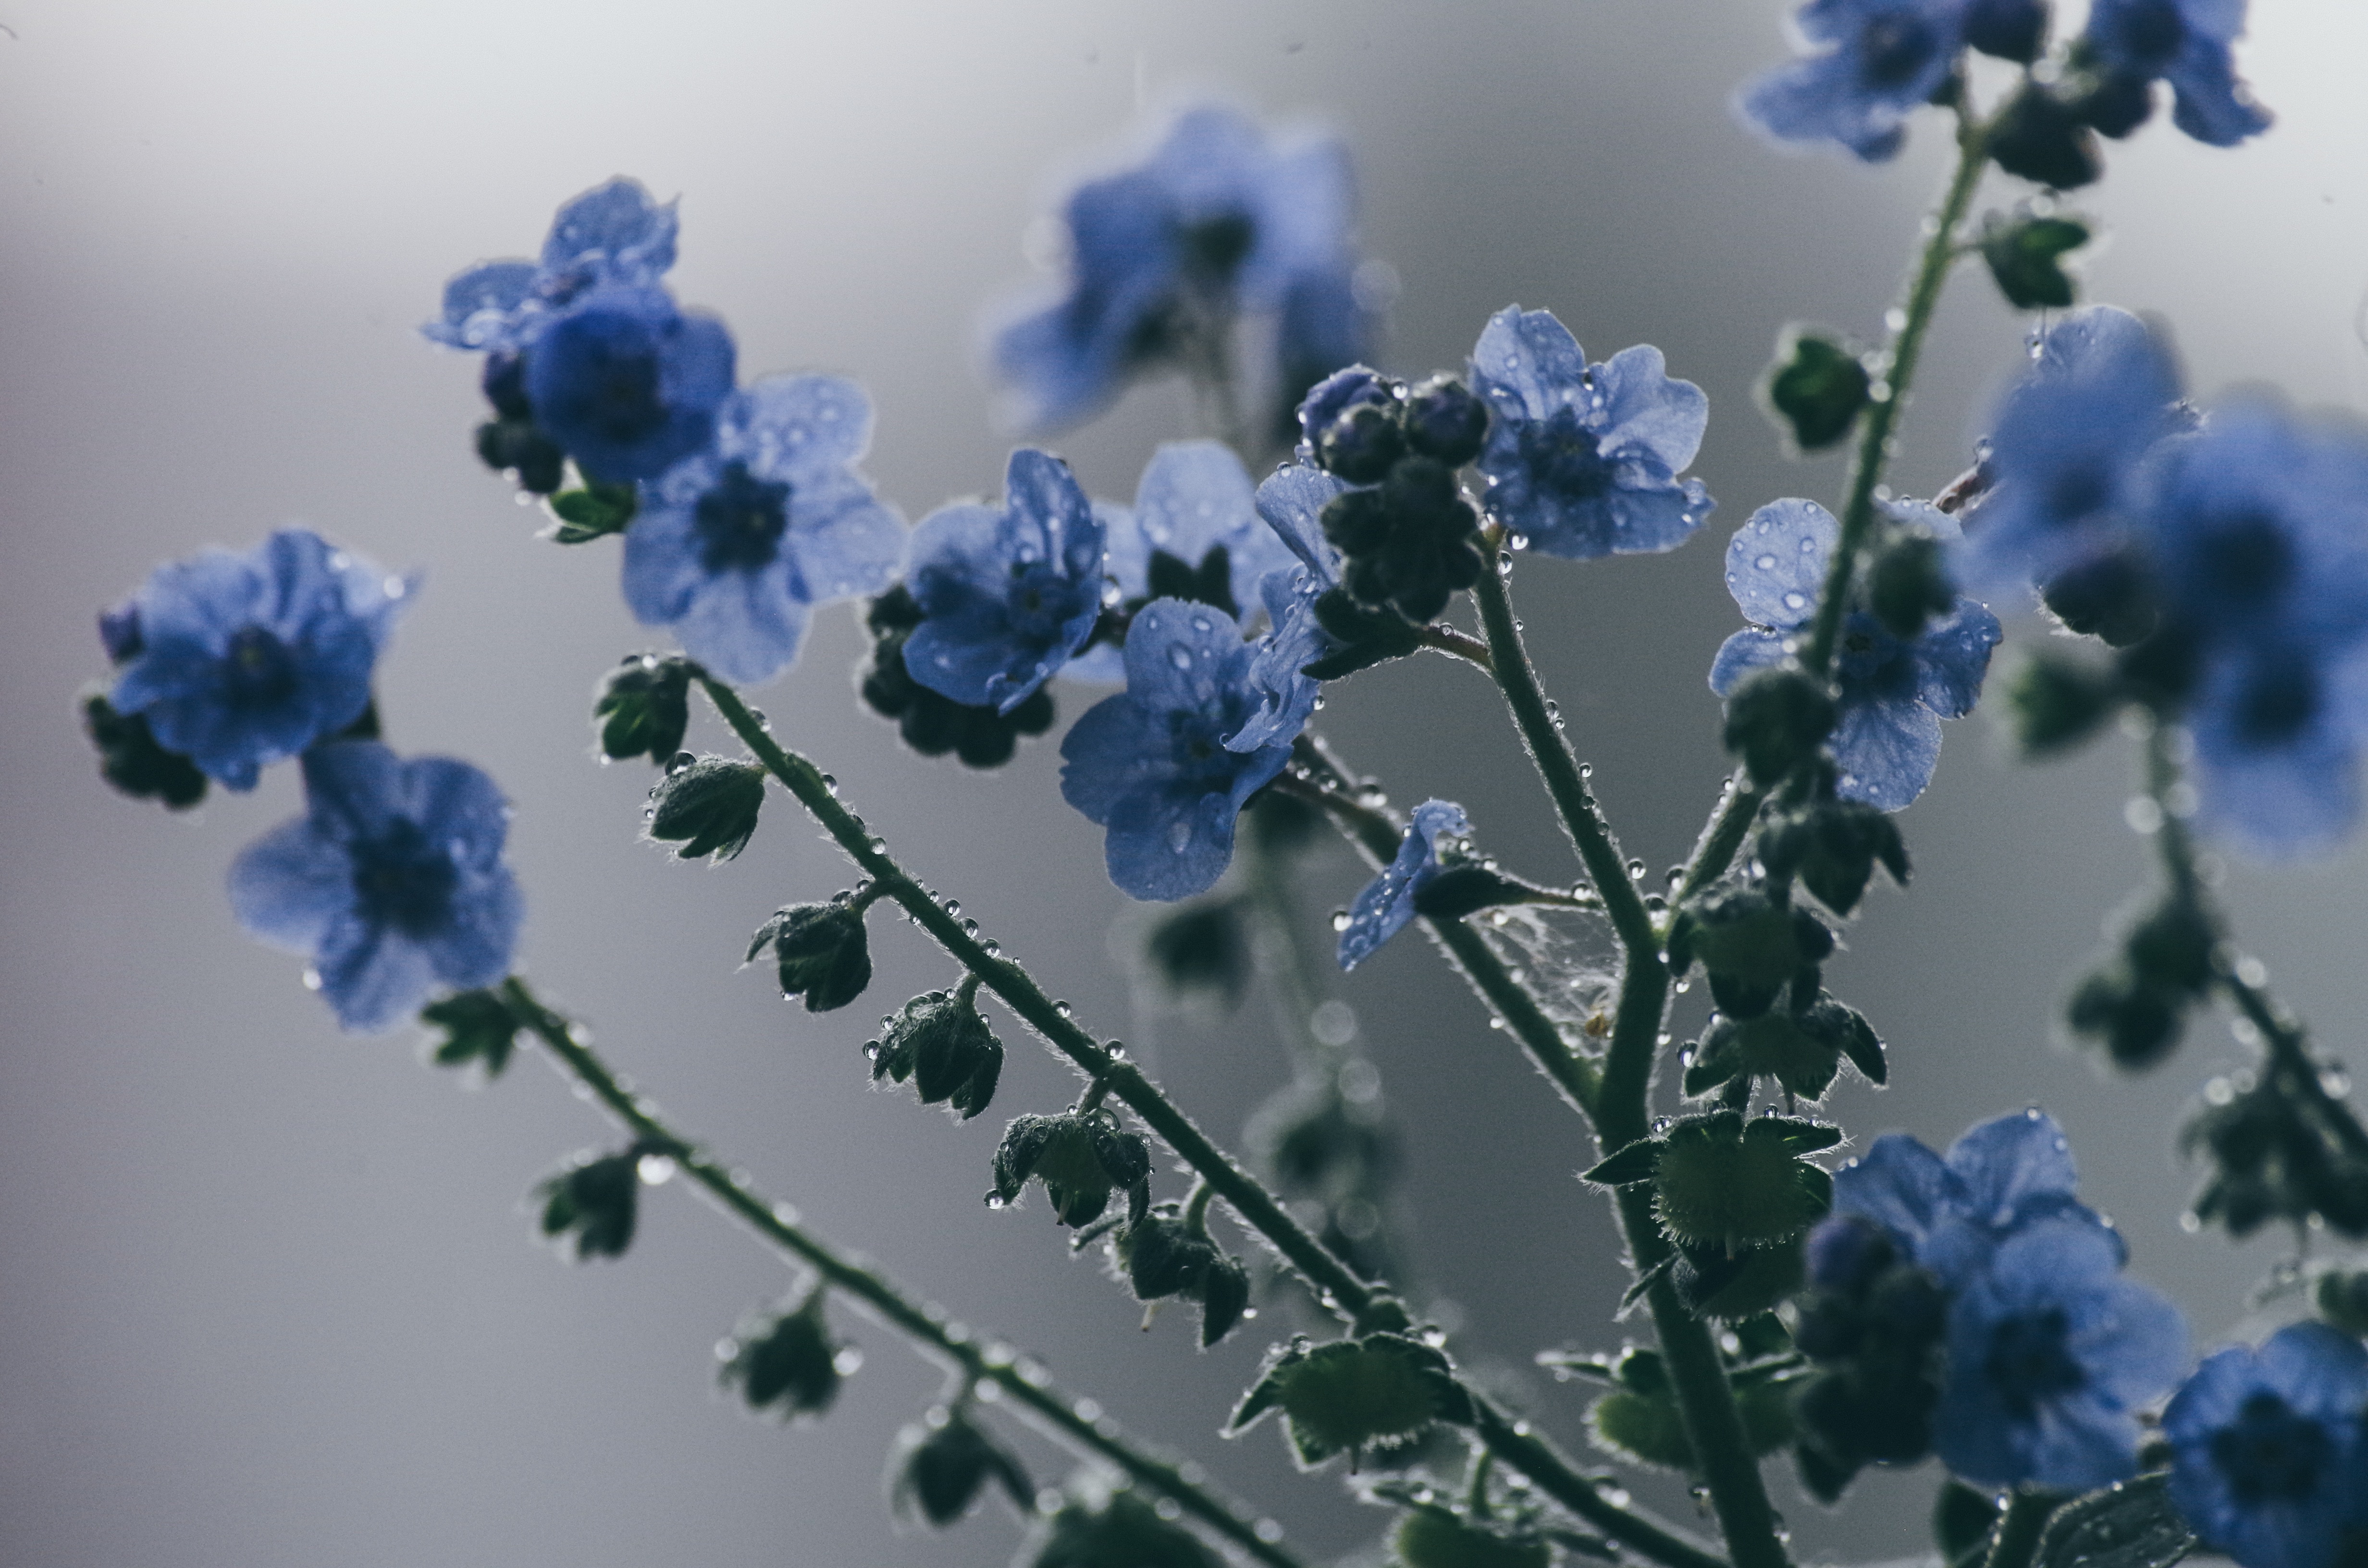
natural, flower, plant, white, window, blue, purple, azure, branch, petal, twig, violet, flowering plant, herbaceous plant, electric blue, annual plant, groundcover, subshrub, shrub, tree, grass, Forb, wildflower, blossom, fruit, plant stem, herb, rose order, macro photography, rose family, buddleia, california lilac